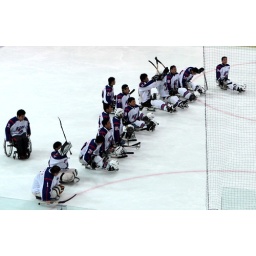
there wasn't a person sitting in the stands. there wasn't a dry eye in the house.